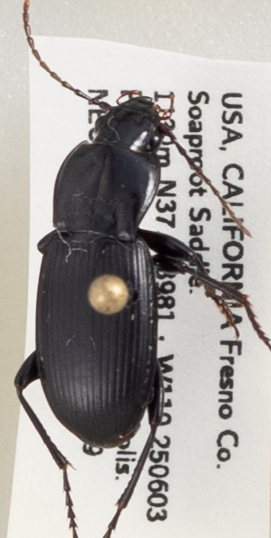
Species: Pterostichus ordinarius
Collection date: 2021-05-19 04:00:00
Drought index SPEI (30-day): -1.226
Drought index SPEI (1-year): -2.09
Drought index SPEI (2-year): -1.69